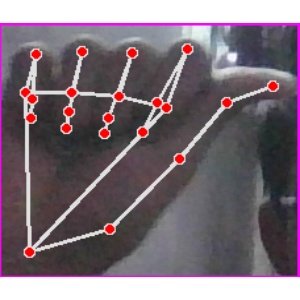
अक्षर: छ